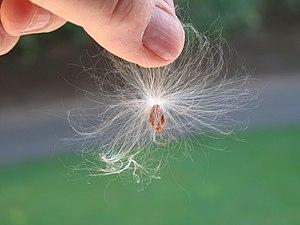
Graine d'Asclepias syriaca prête à être emportée par le vent.
L’Asclépiade de Syrie ou Herbe à la ouate, parfois appelée Herbe aux perruches, est une plante herbacée vivace de la famille des Asclépiadacées.
L’anémochorie est la dispersion par le vent des diaspores. Il s'agit d'un des trois types de dissémination assurée par un agent extérieur. C'est le mode de dispersion principal d'environ 90 % des espèces végétales.